Adrian Bărar

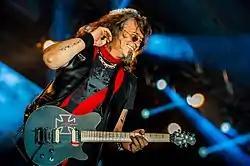
Adrian Bărar, 7 June 2015

Bărar was the founder of the Heavy metal band Cargo. He died from COVID-19 on 8 March 2021, in his hometown of Timișoara during the COVID-19 pandemic in Romania. He also had other health problems.